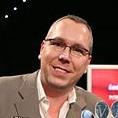
Age: 39